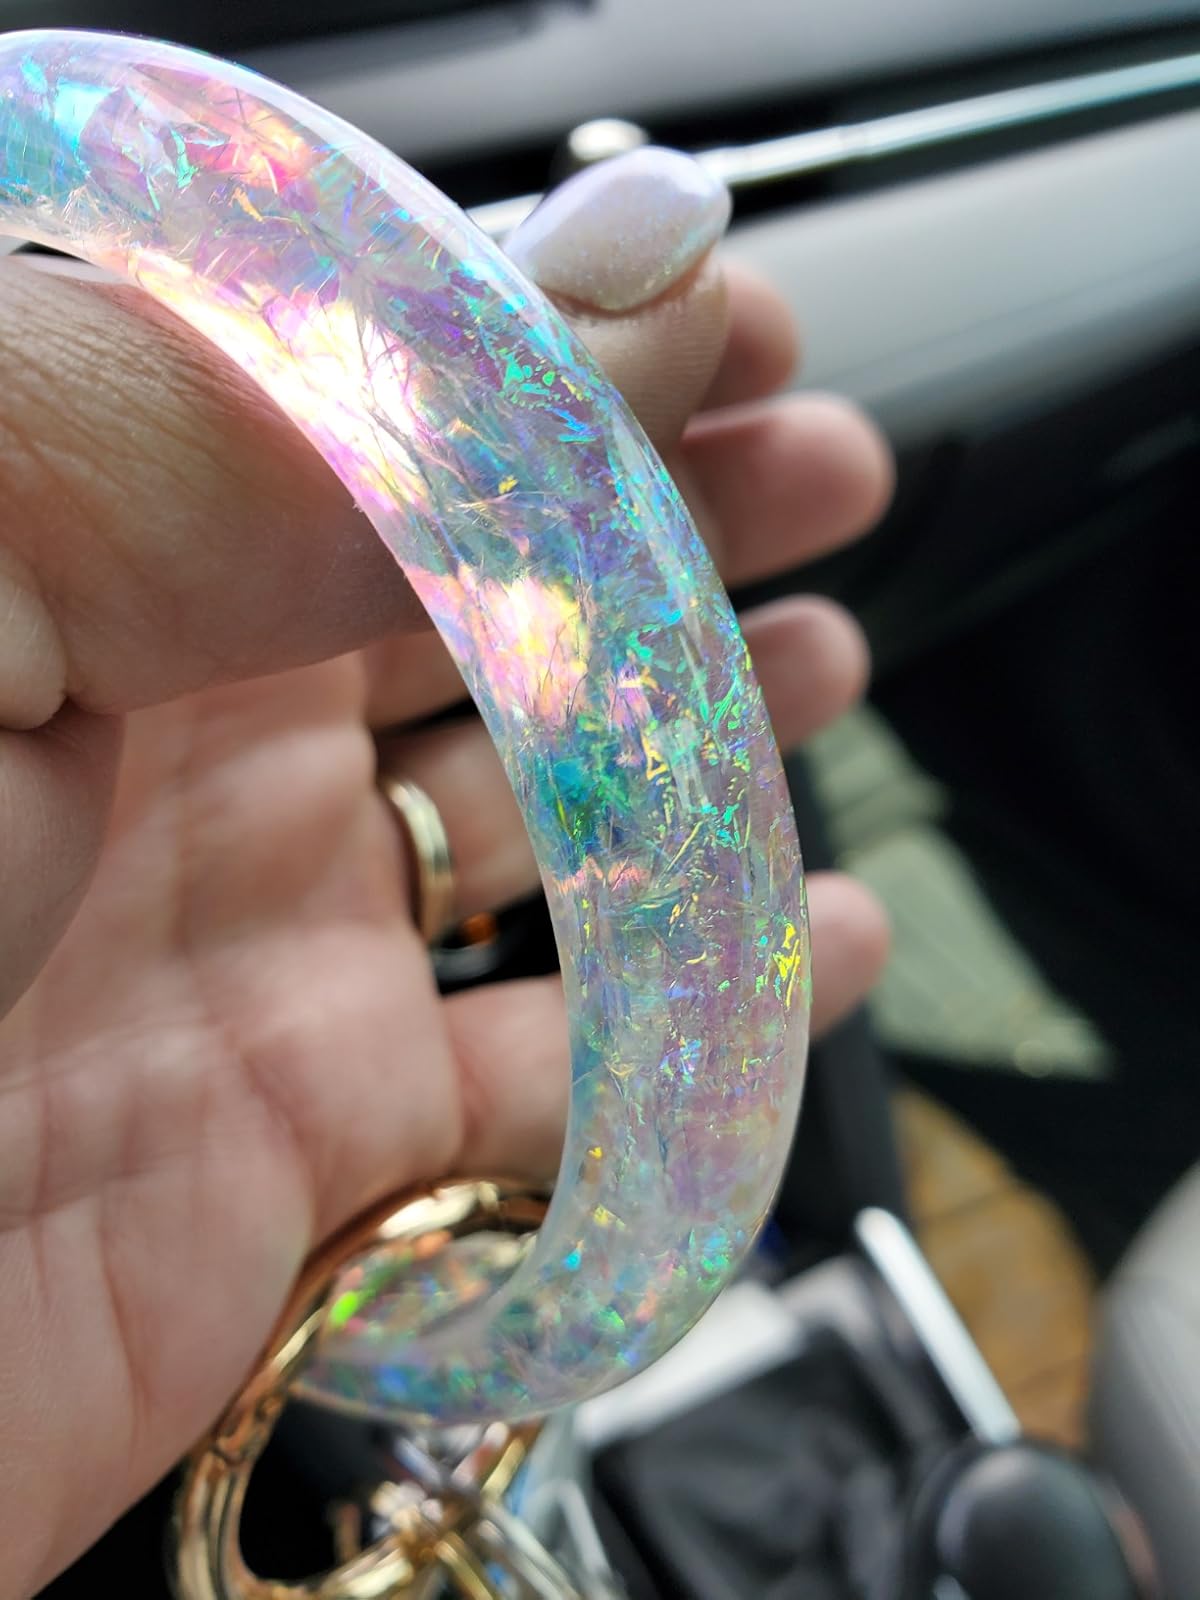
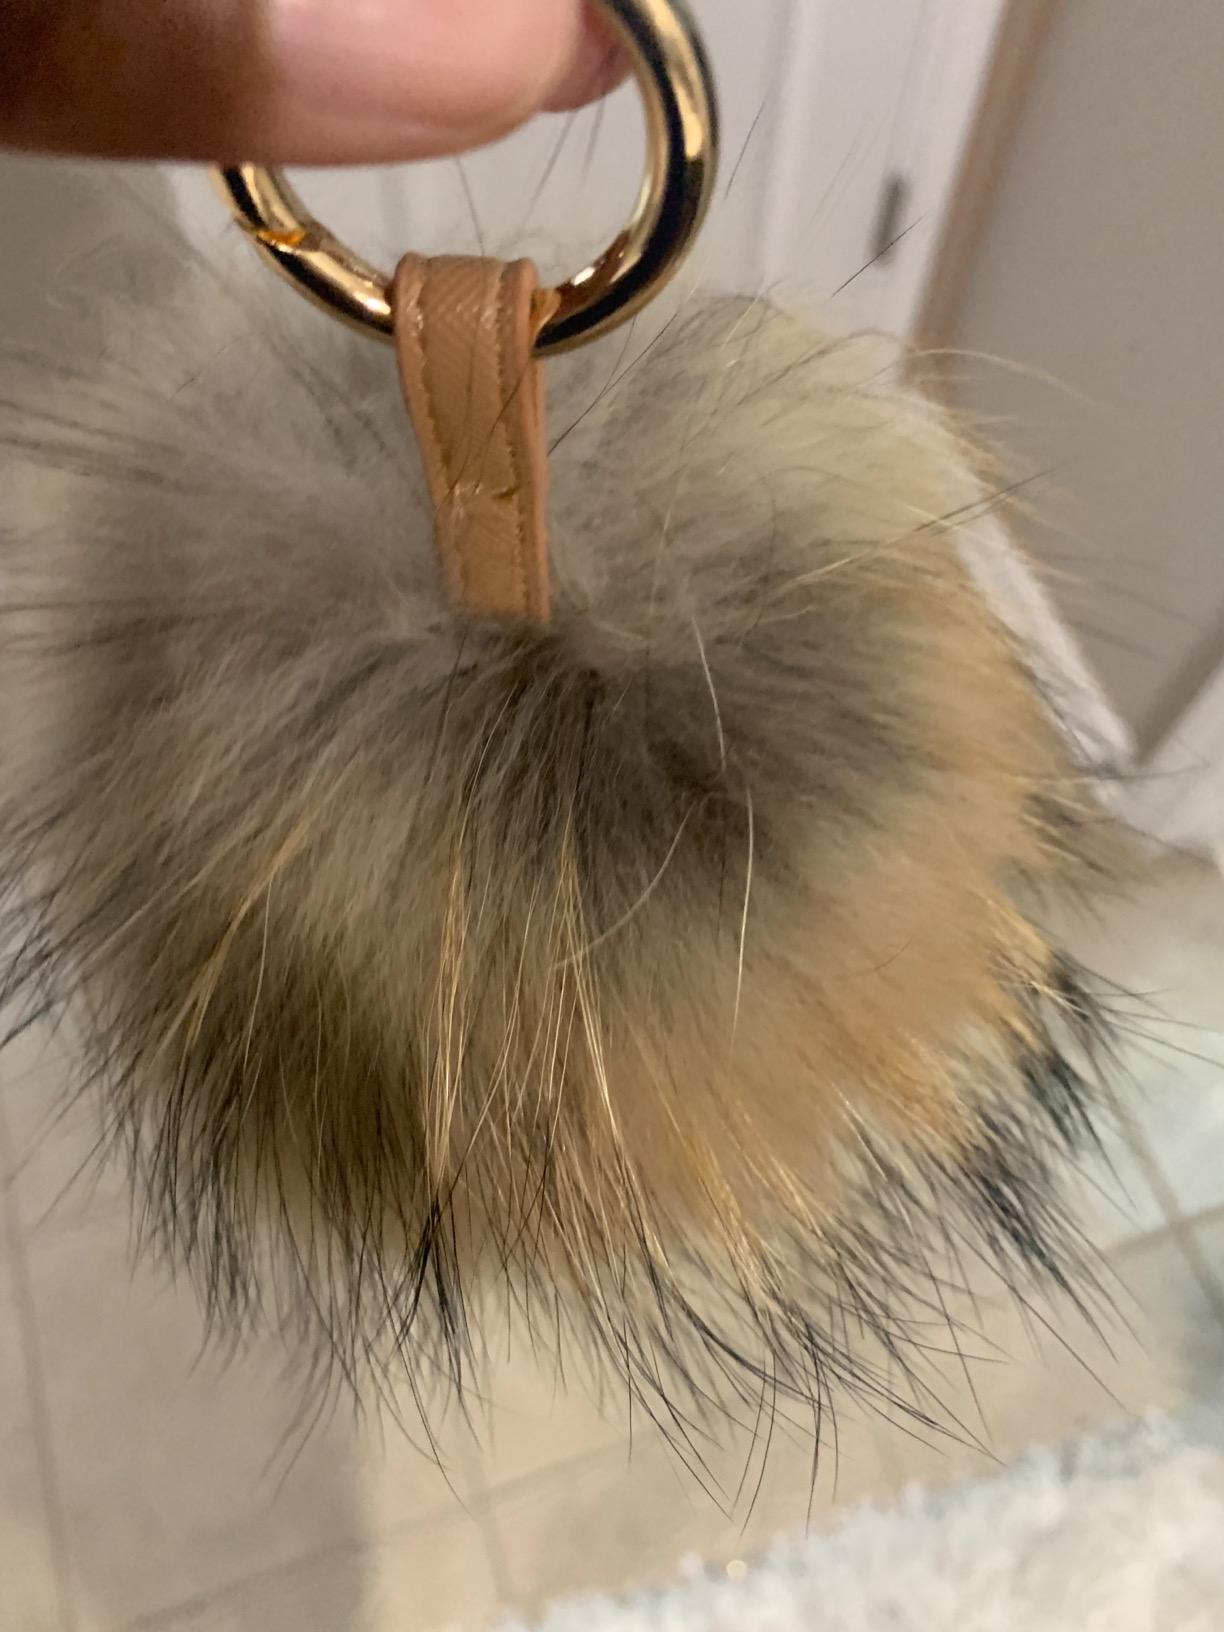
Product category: accessories_keychain
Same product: no